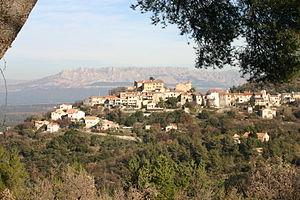
le village de Mimet
Mimet est une commune française située dans le département des Bouches-du-Rhône en région Provence-Alpes-Côte d'Azur.